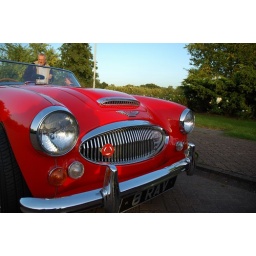
The classic car show at the Britannic building in Wythall. Nikon D70.